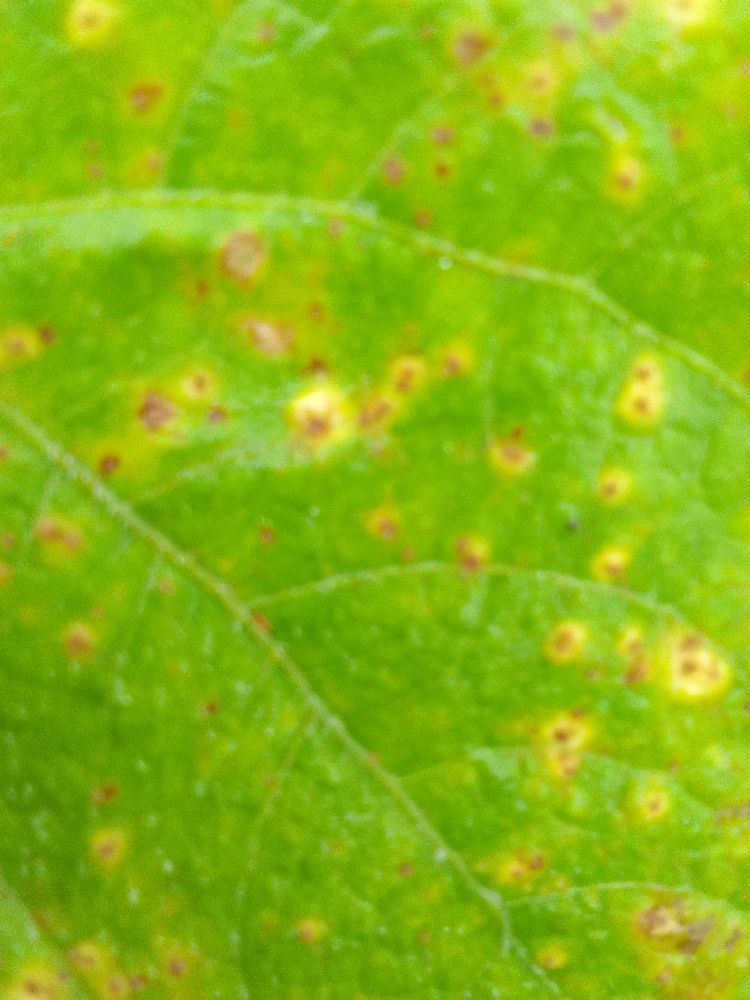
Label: rust